1929–30 Kangaroo tour of Great Britain

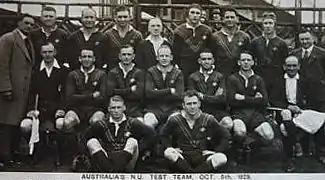
Kangaroos 1st Test 1929.

Australia had scored four tries by half time. England's first try came 14 minutes into the second half. This was England captain Les Fairclough's last match against the Australians.